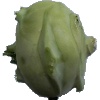
Label: Kohlrabi 1